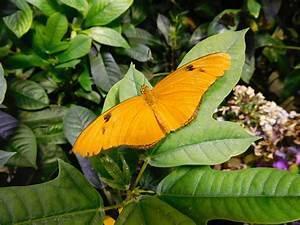
butterfly